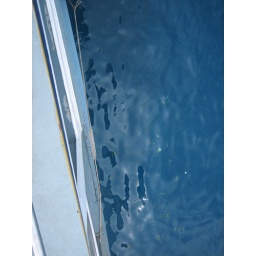
Yeh, those colorful blurry spots in the water are fish.